Andrée de Jongh

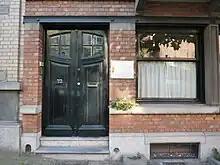
De Jongh's house in Schaerbeek

After German troops invaded and occupied Belgium in May 1940, de Jongh moved to Brussels, where she became a Red Cross volunteer, ministering to captured Allied troops. In Brussels at that time, hiding in safe houses, were many British soldiers, those left behind at Dunkirk and escapees from those captured at Saint-Valery-en-Caux. De Jongh organised a series of safe houses for these soldiers, while also procuring civilian clothes for them as well as false ID papers. Visiting the sick and wounded soldiers enabled her to make links with this network of safe-house keepers who were trying to work out ways to get the soldiers back to Britain.